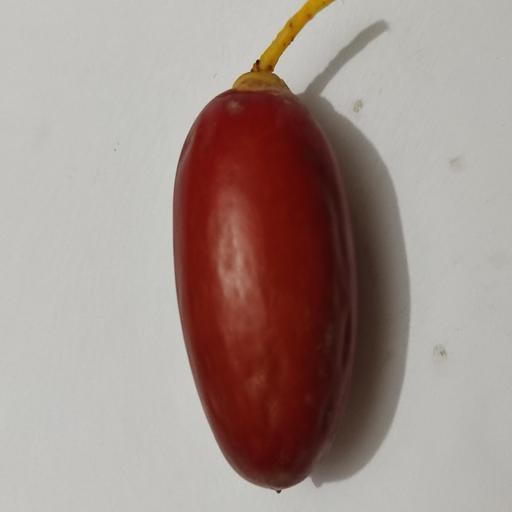
Crop type: Date Palm